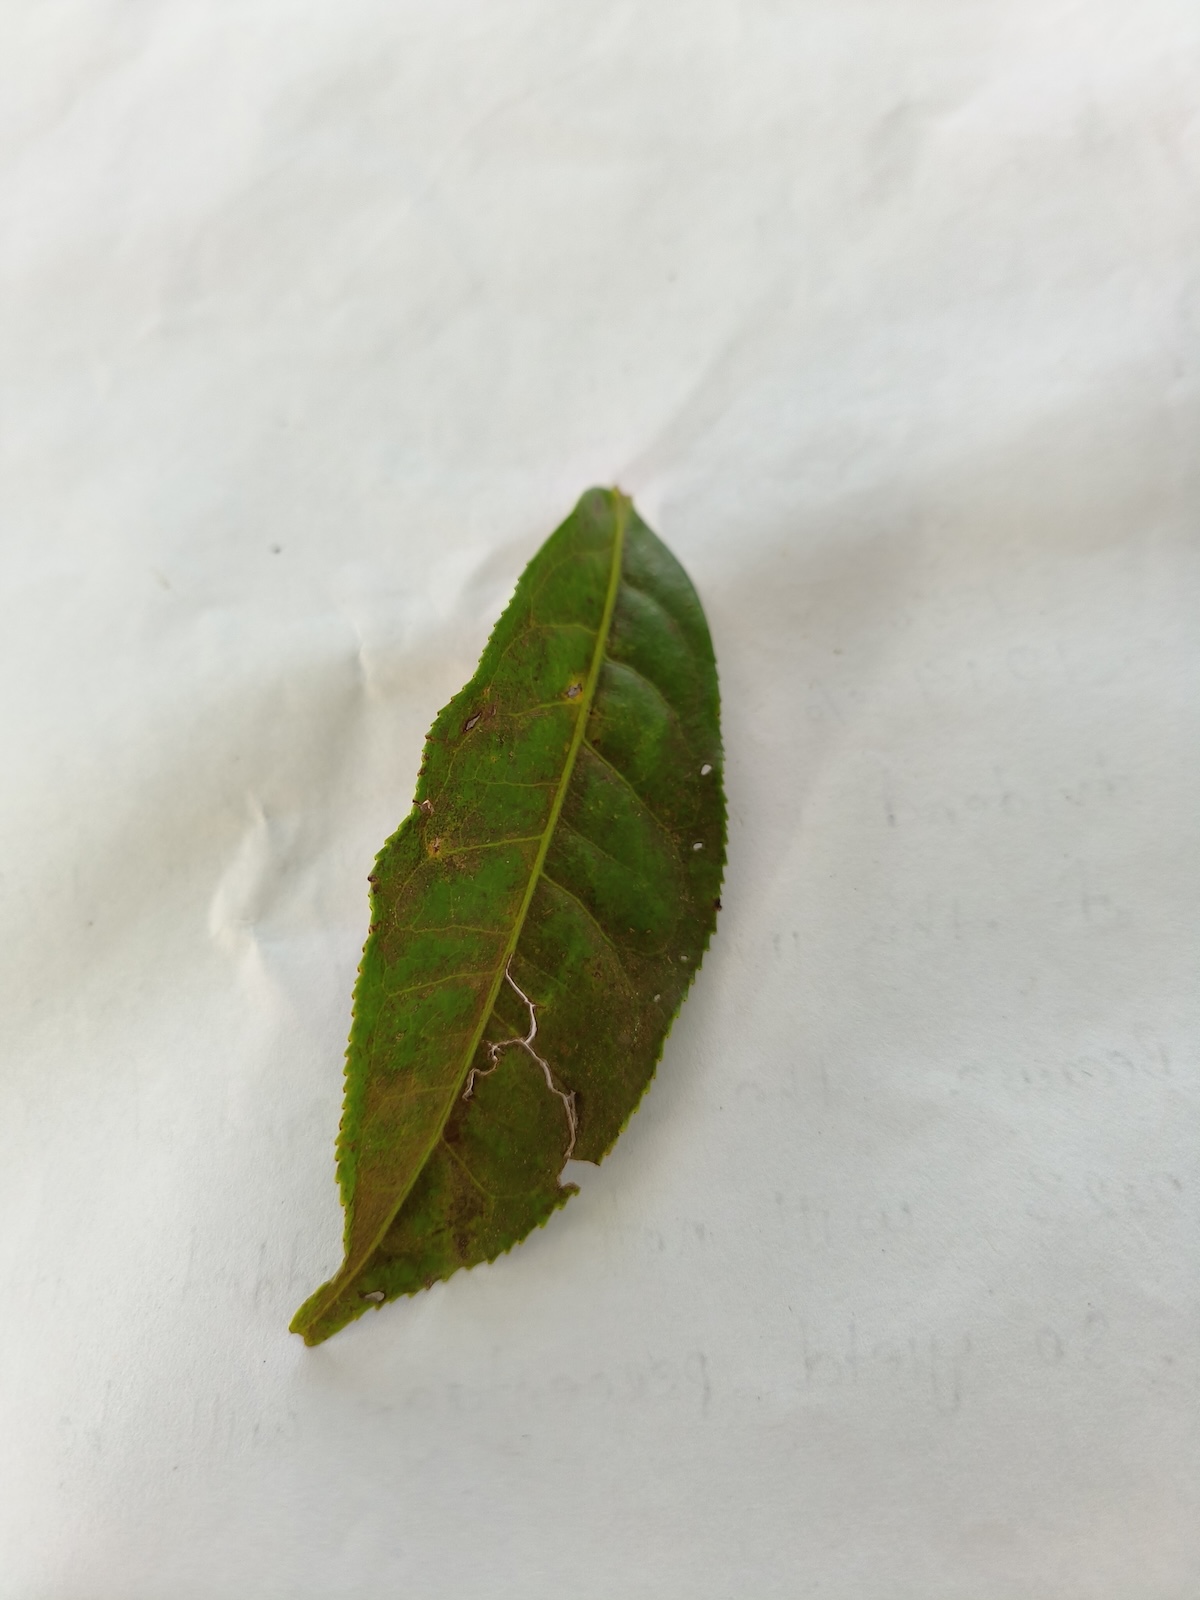
Label: Red spider